Cathedral of Hajdúdorog

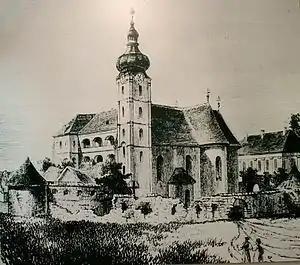
The Greek Catholic Church in Hajdúdorog on an etching from 1859

The importance of the Greek Catholic Church in Hungary increased under the rule of the strict Catholic Maria Theresa, who thought of Greek Catholicism as a consensus between Orthodoxy and Roman Catholicism. The empress erected the Eparchy of Munkács in 1771 and ordered Hajdúdorog under its jurisdiction. The Greek Catholic parish in Hajdúdorog had an adroit leader in these years, called "András Bacsinszky", later bishop of Munkács. He organized the construction of the Greek Catholic church of the town, collecting the funds from the inhabitants. Bacsinszky even set up a brickwork in 1752 to produce building material for the church. The construction started on 2 September 1764 under the control of an architect, called Thomas from Munkács, and lasted until November 1772. The watchtower of the Hajduks was extended to reach the 48 m ("157.5 ft") height, and topped by a Rococo ("Zopf style") clad spire. The late baroque church itself was attached to the eastern side of the tower. It included only one nave in that time and had a length of 30 m ("98.4 ft") and a width of 11 m ("36 ft"). The 17th-century tower had now double the size, and the old foundations were unable to carry the weight of the steeple. The tower had to be strengthened in 1784 and 1791, but in the end the carpenters had to remove 9.5 m ("31.2 ft") from the spire of the steeple in 1857. (This is the reason why the shape of the present bell tower differs from the one on the etching from 1859.)